Sanyuan Group

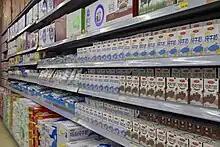
Sanyuan milk

Phoenix Television was quoted as saying Sanyuan Foods was chosen by Beijing Olympic Committee at the last minute as the sole supplier of milk and dairy products for both the 2008 Summer Olympics and the 2008 Summer Paralympics. The original supplier of dairy products to the 2008 Beijing Olympic was Yili Group, but Yili was dropped when its products failed quality tests. After Sanyuan Foods' products were cleared in the nationwide test for melamine, its share price surged 10 percent, a jump of 52% in 5 days.